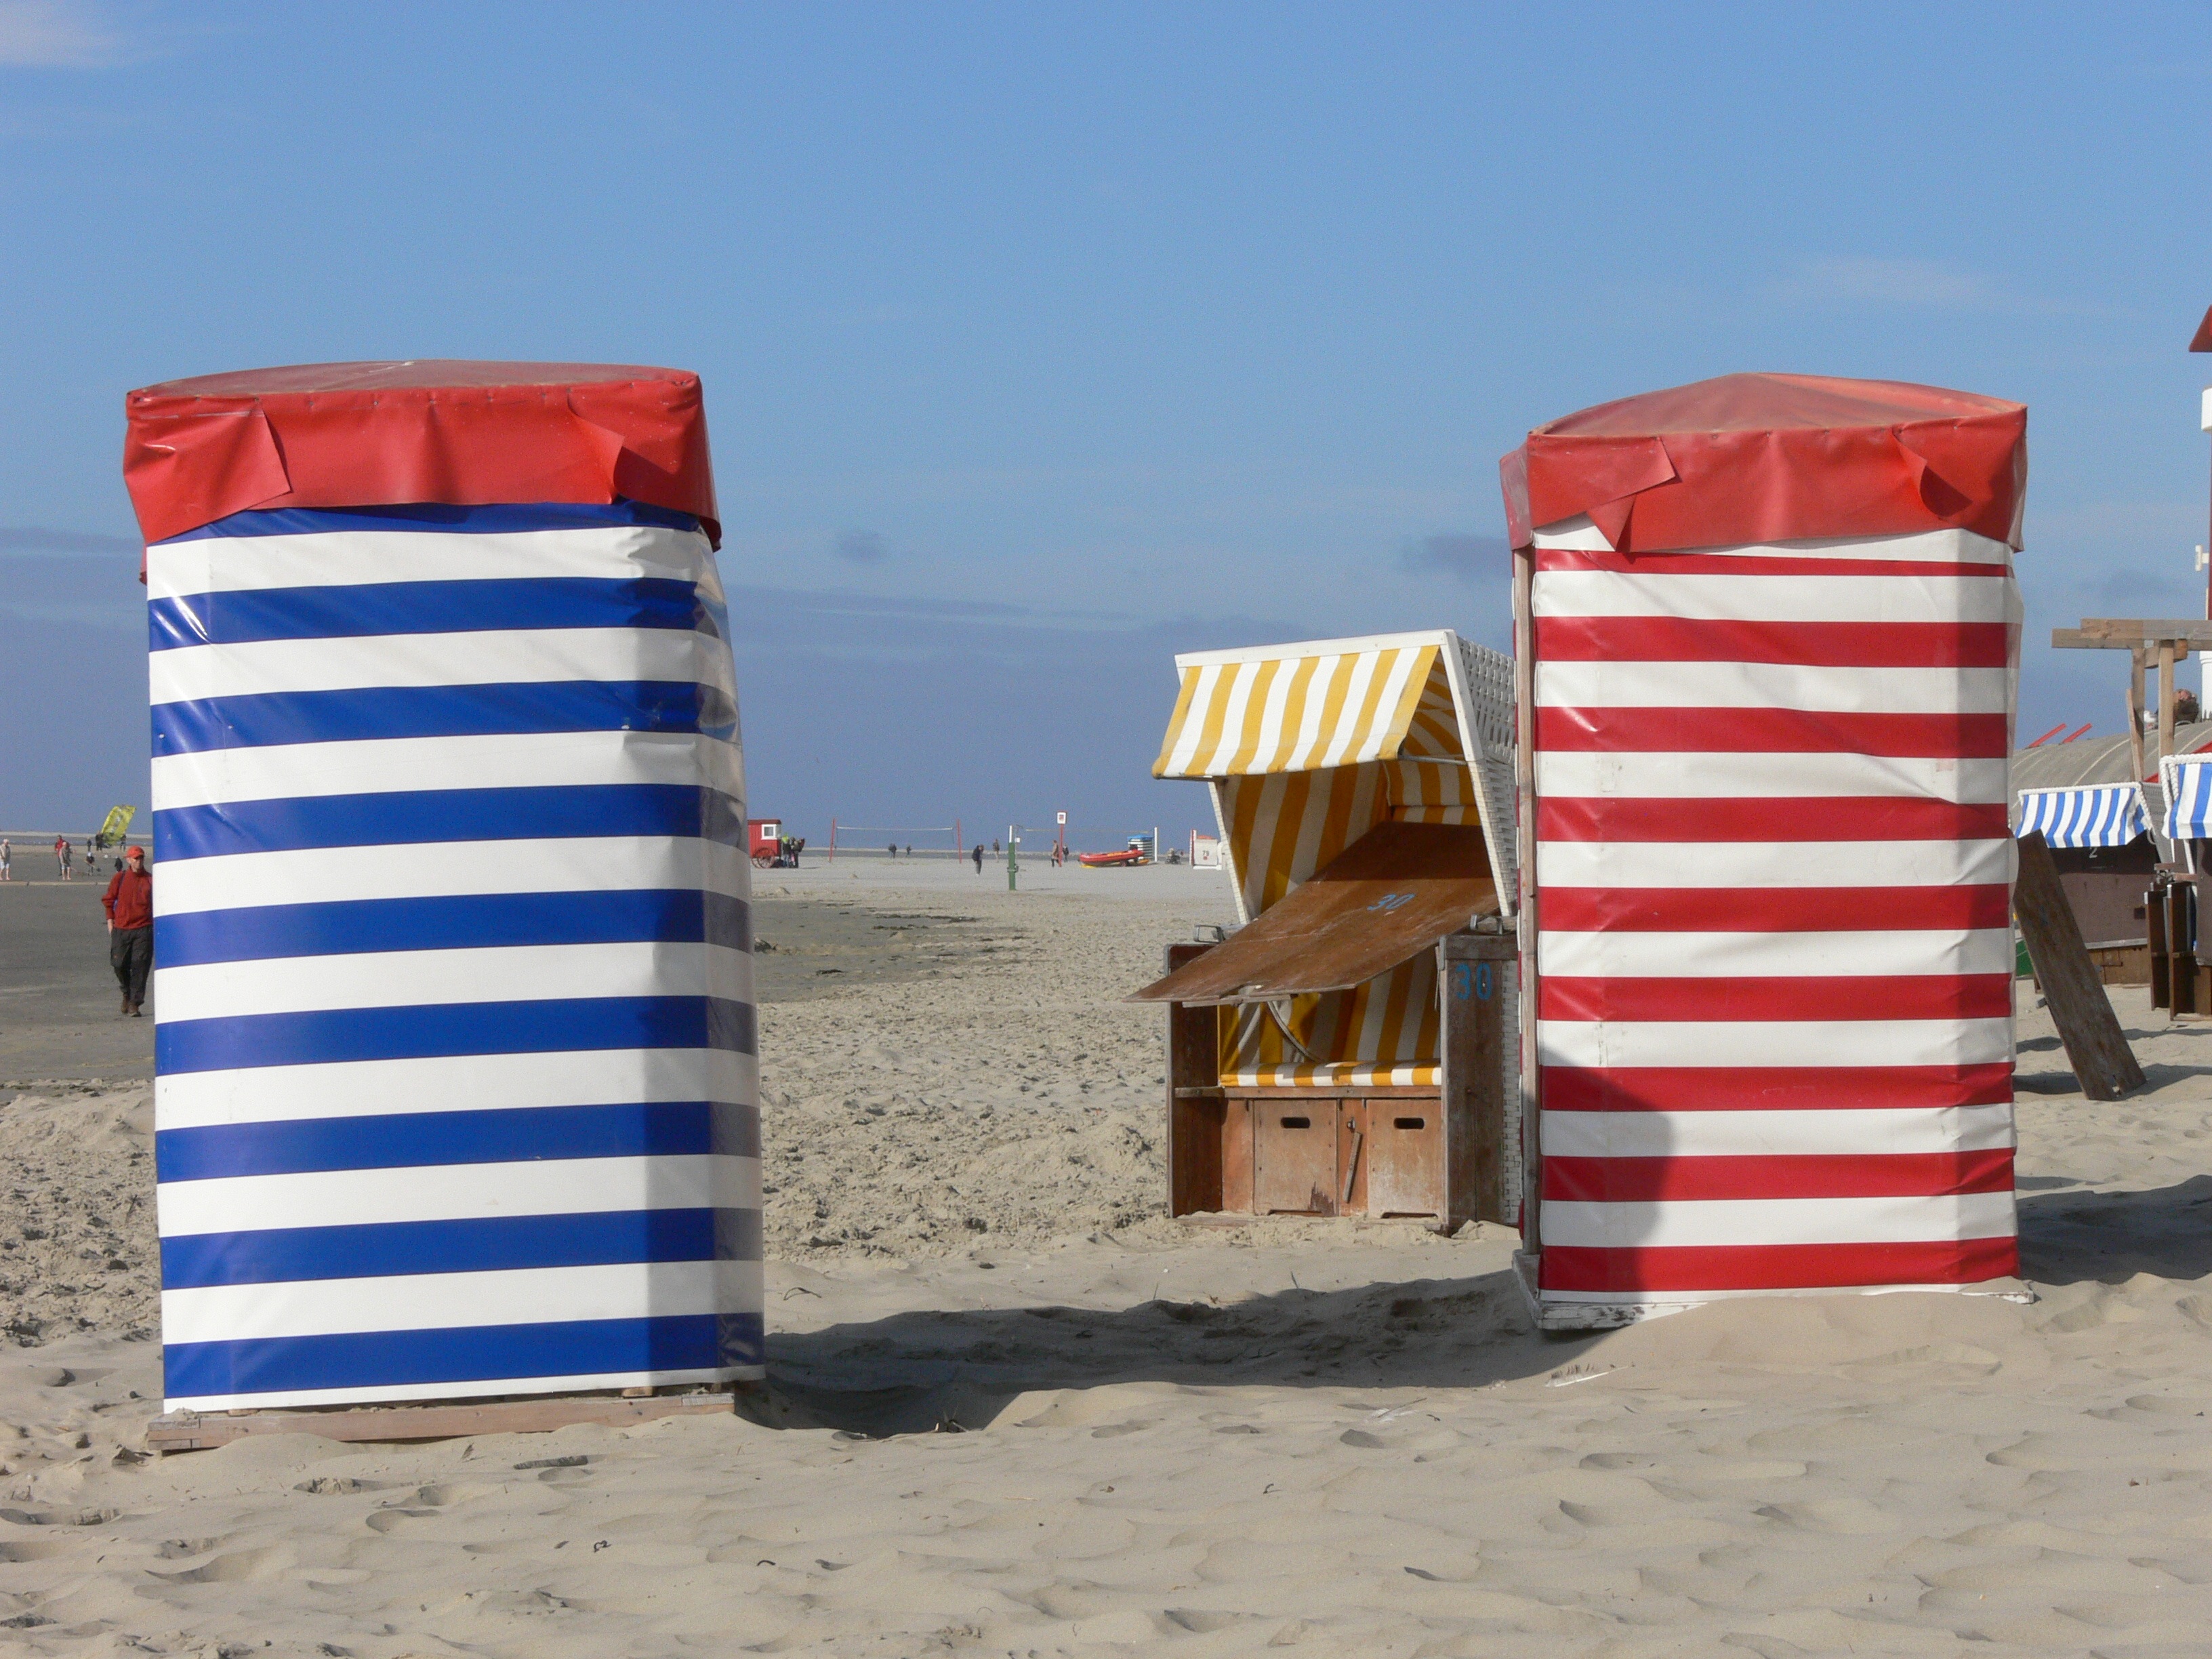
beach, sea, sky, play, travel, red, island, borkum, inflatable, east frisia, beach chair, wind protection